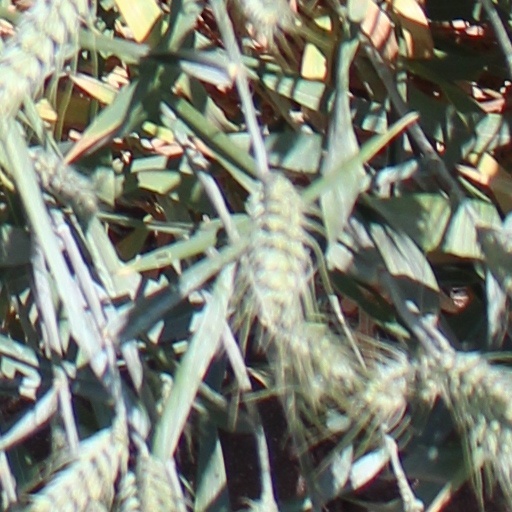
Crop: wheat